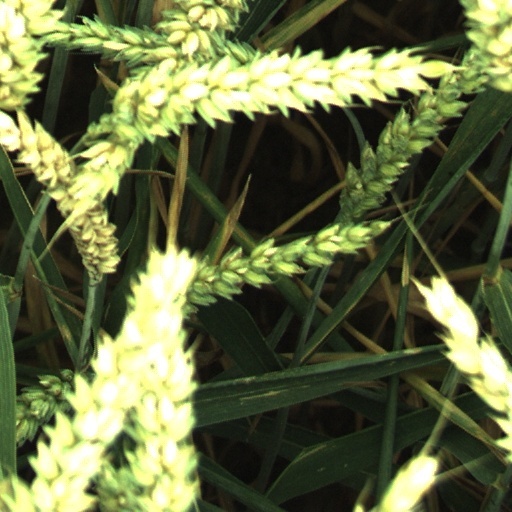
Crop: wheat